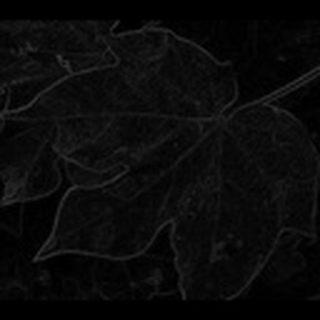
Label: cotton_target_spot